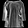
Label: Dress